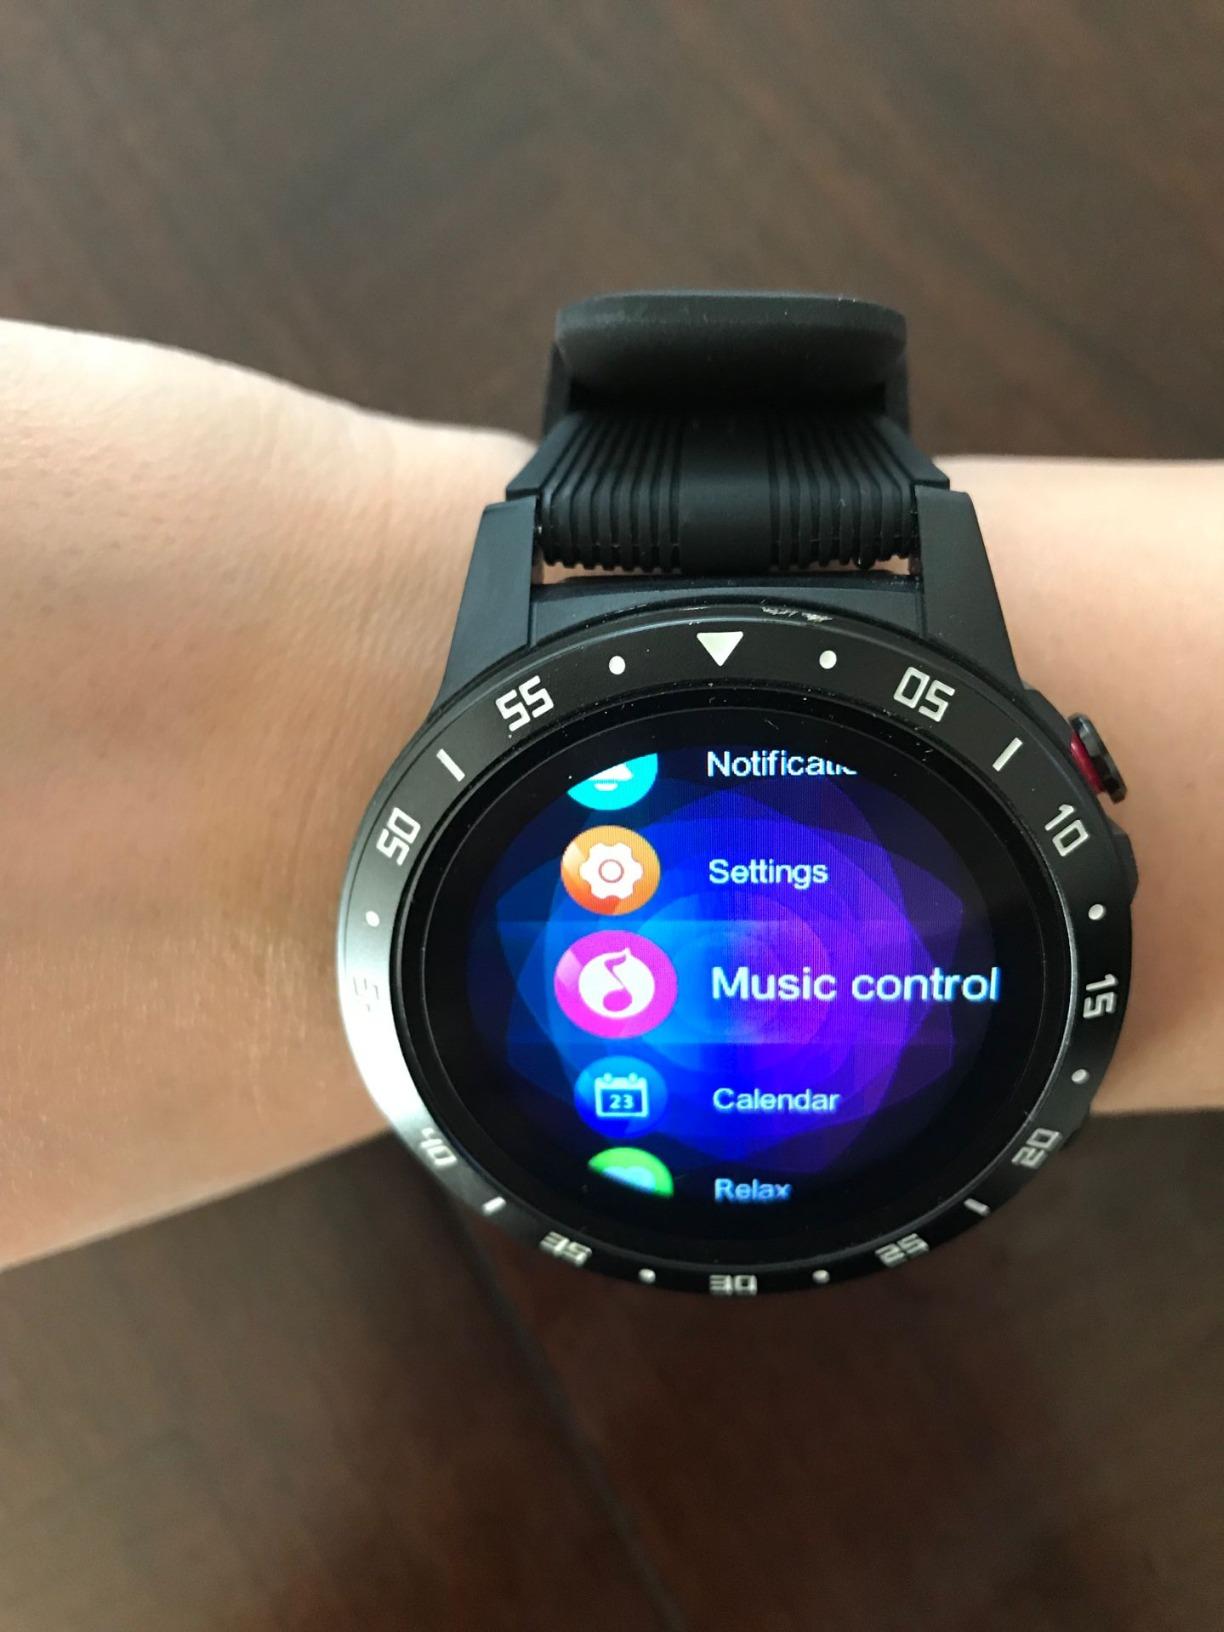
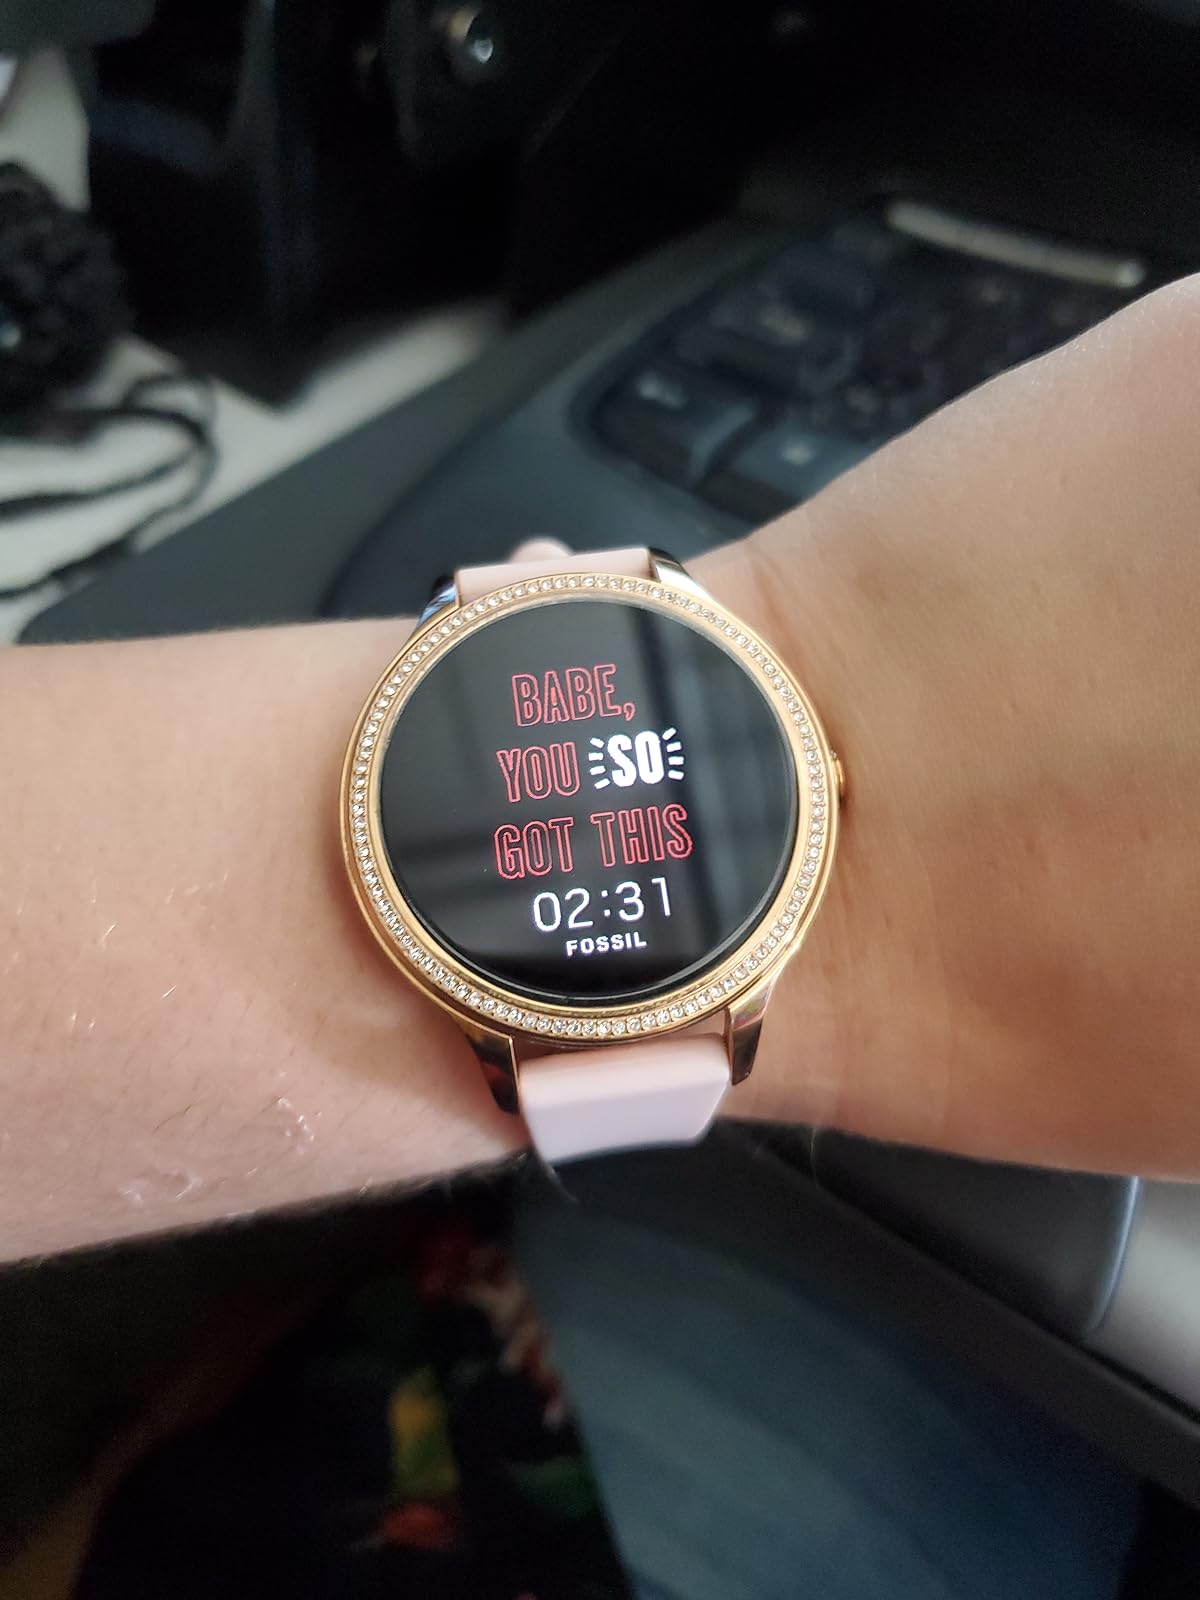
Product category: smartwatch
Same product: no